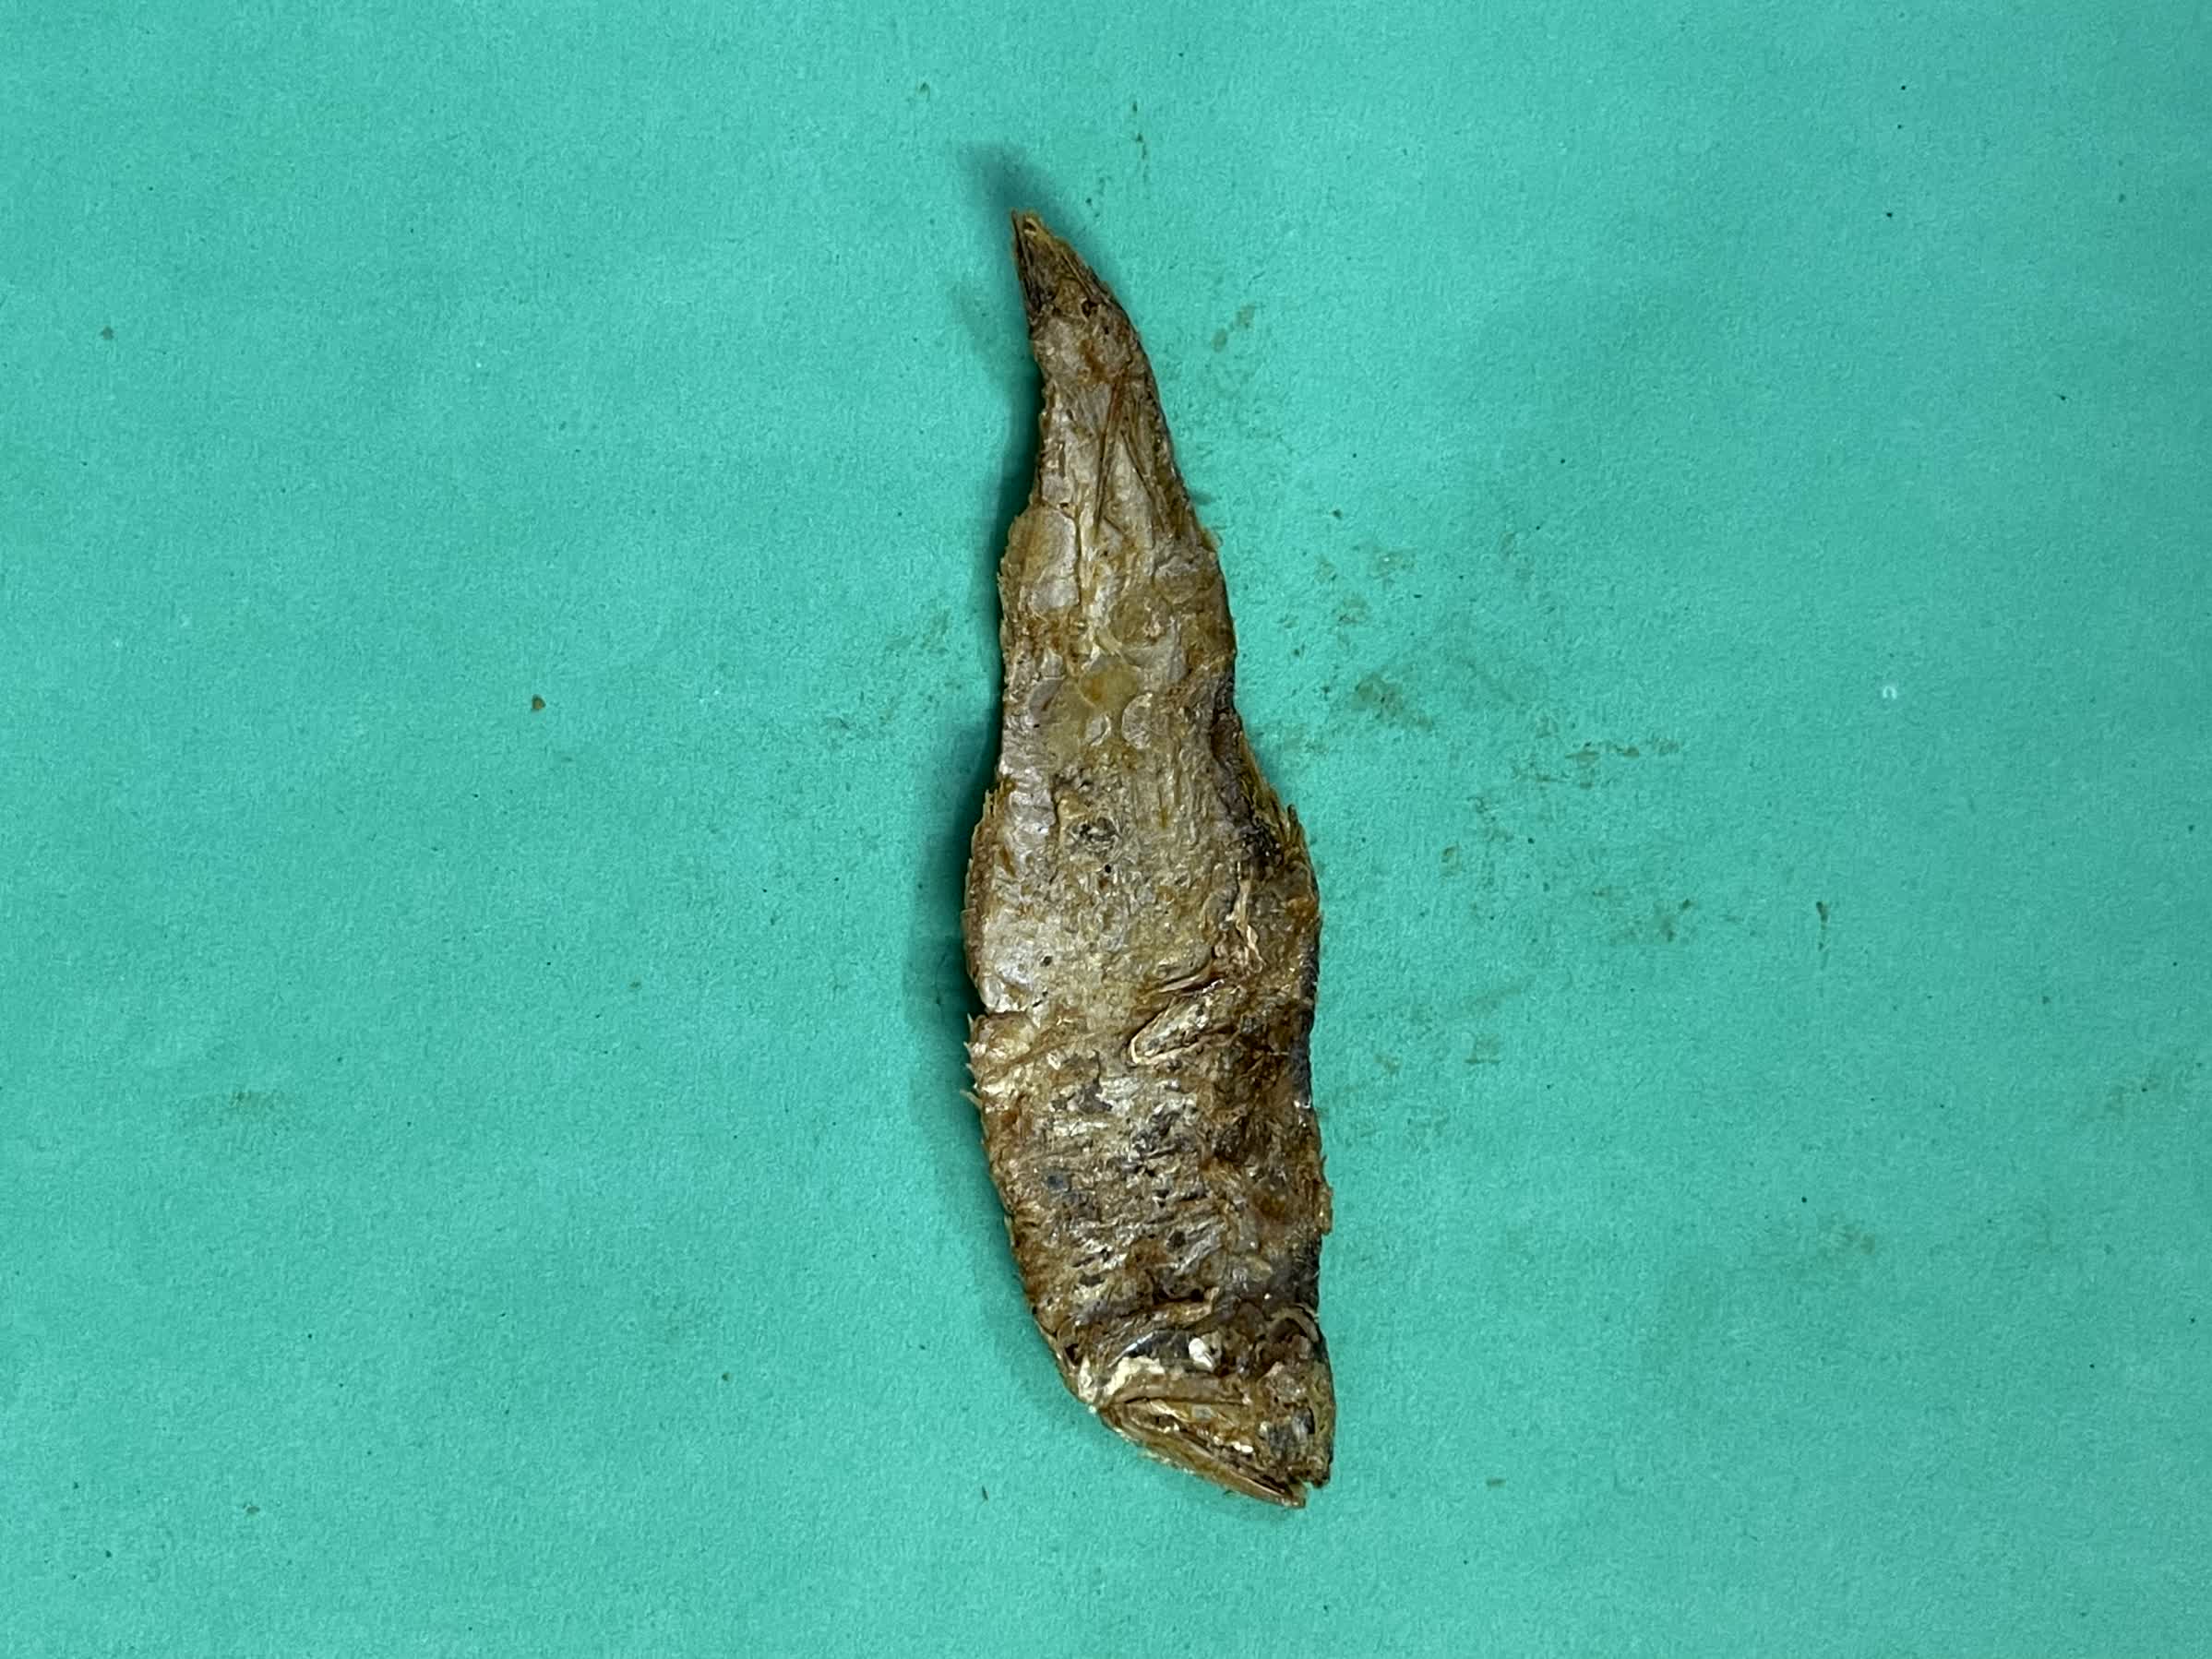
Species: Bashpata